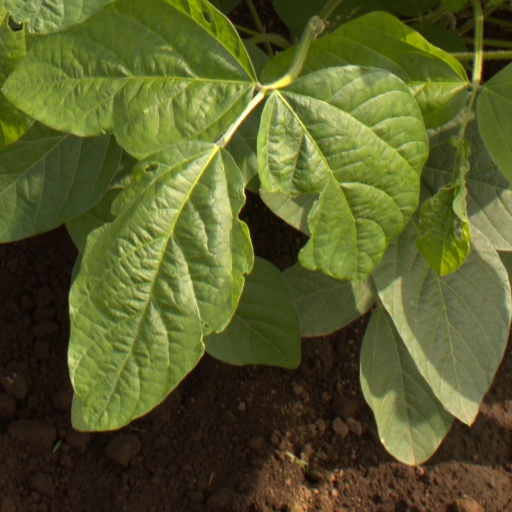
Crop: soybean